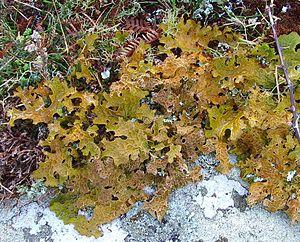
Lobaria pulmonaria, thalle sec, pointe du Raz (Plogoff, Finistère, Bretagne, France)
Lobaria pulmonaria est une espèce de lichens de la famille des Lobariacées.